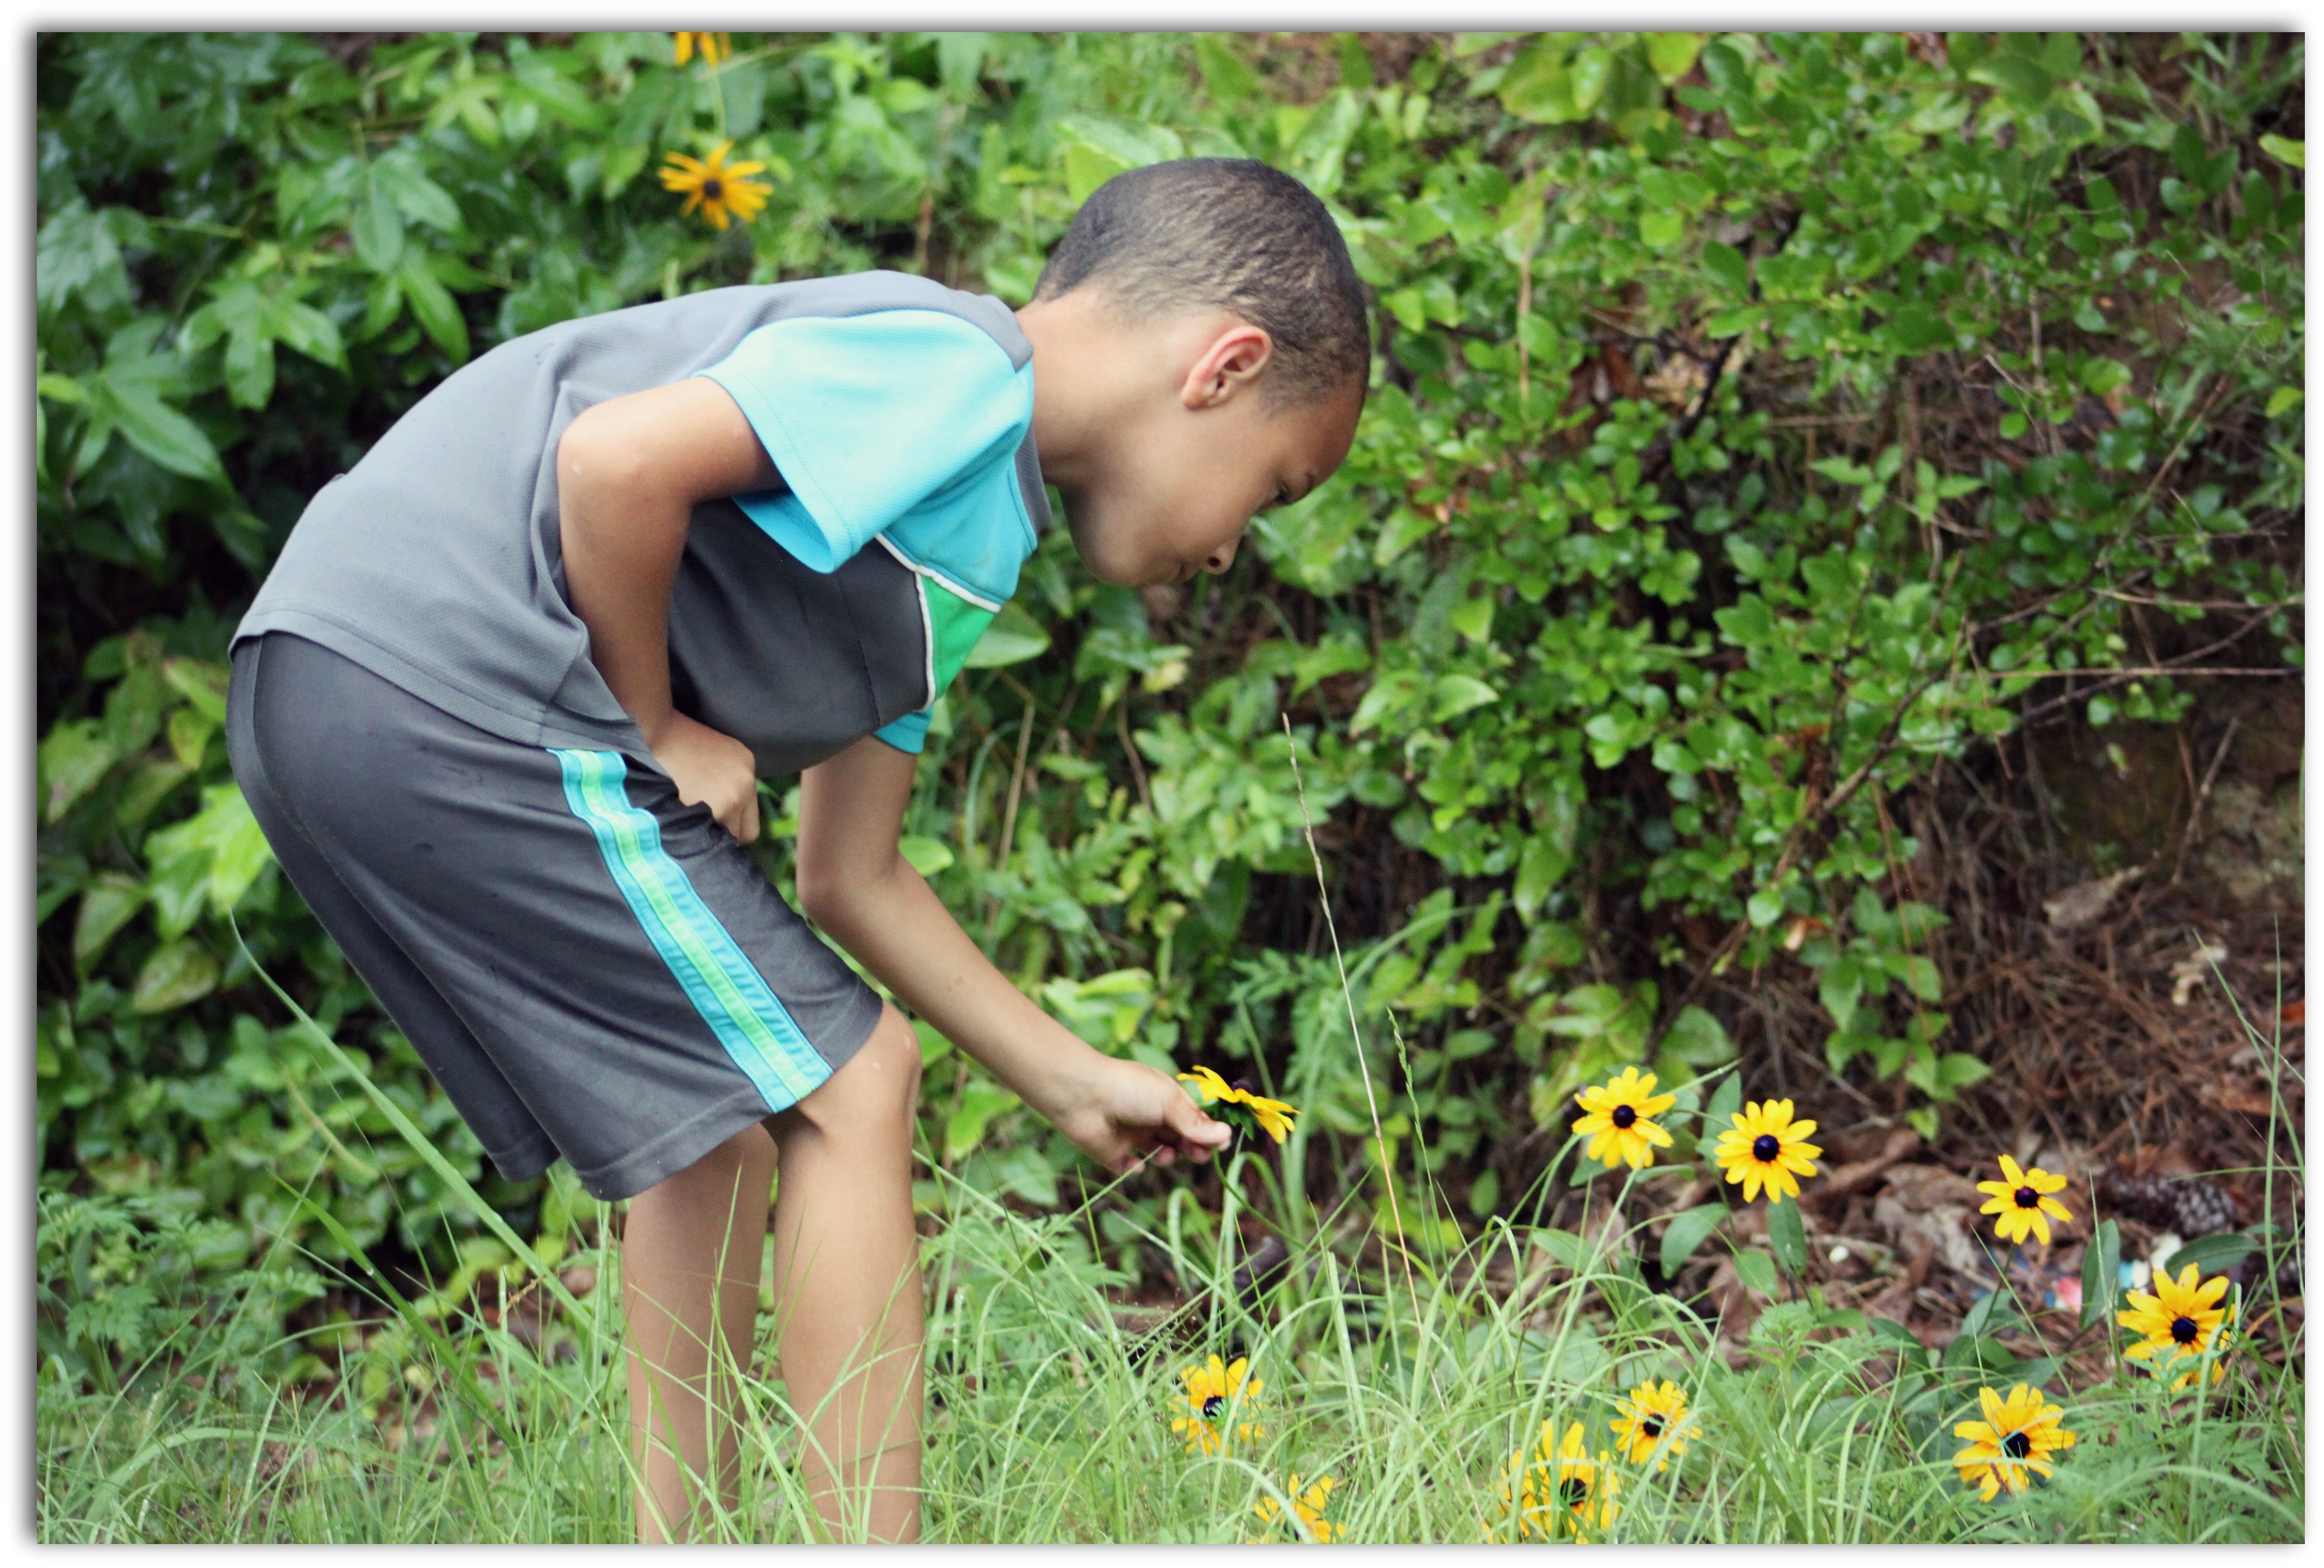
grass, lawn, meadow, play, flower, boy, male, daisy, young, soil, child, garden, childhood, happy, little, gardener, picking